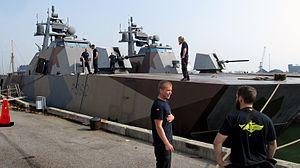
Le KNM Skjold (P960) est une corvette côtière lance-missiles de la Marine royale norvégienne. 1ᵉʳ bâtiment d'une classe de 6 navires à laquelle il donne son nom, il est initialement un prototype servant à leur mise au point, il est ensuite rééquipé et amélioré pour être porté au standard de série.